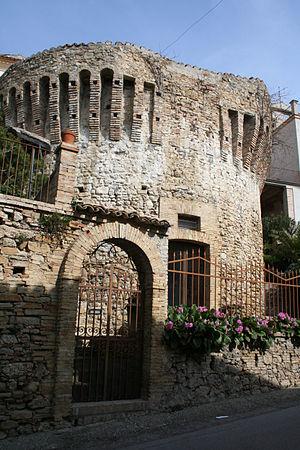
Canzano est une commune de la province de Teramo dans les Abruzzes en Italie.